Italian Military Internees

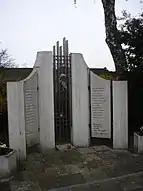
Memorial to Italian POWs who died in the Stalag II-D camp, Stargard, Poland

"Italian Military Internees" (abbreviated as IMI) was the official name given by Germany to the Italian soldiers captured, rounded up and deported in the territories of Nazi Germany and German-occupied Europe in Operation Achse in the days immediately following the World War II armistice between Italy and Allied armed forces (September 8, 1943).